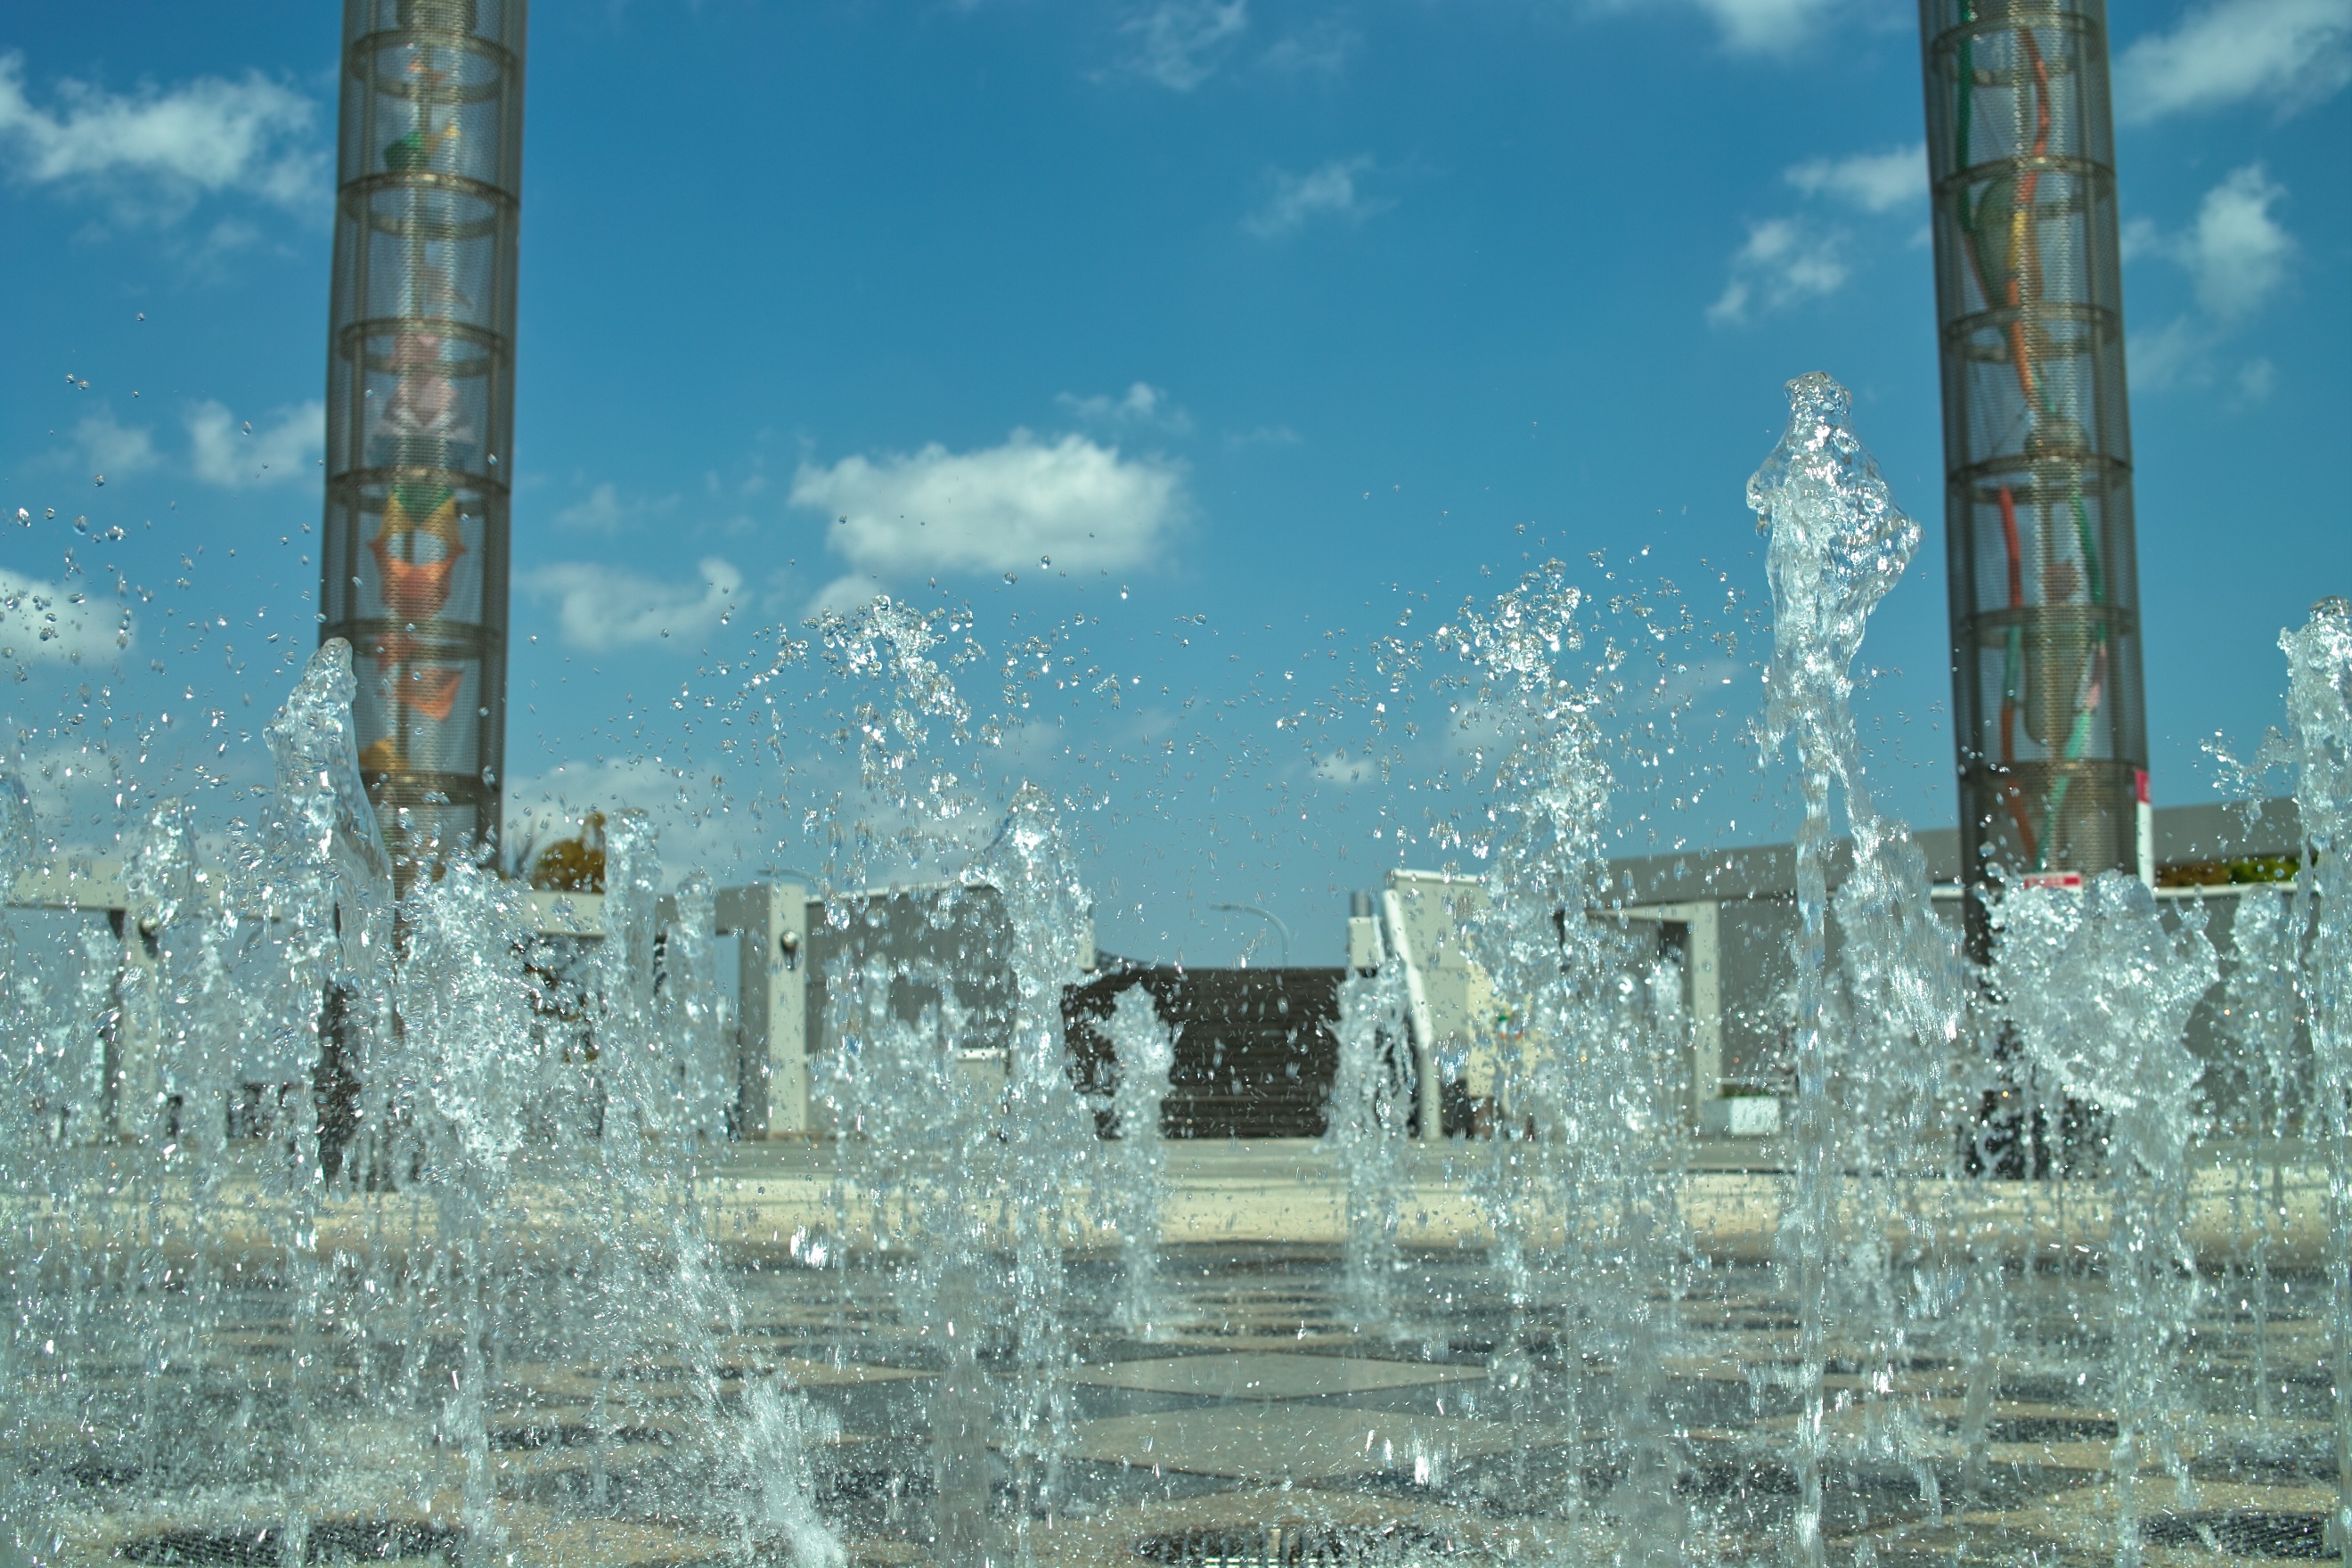
water, snow, winter, skyline, city, skyscraper, cityscape, ice, pillar, tower, landmark, industry, stadium, fountain, stop, outdoor structure